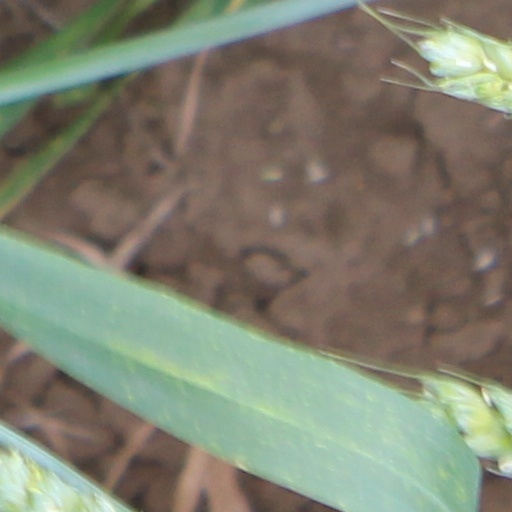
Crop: wheat